Phil Hubbard

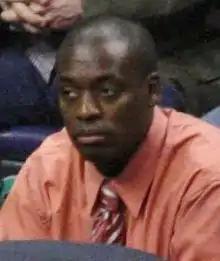
Hubbard in 2008

Philip Gregory Hubbard (born December 13, 1956) is an American former professional basketball player and coach. He won a gold medal in the 1976 Summer Olympics and after graduating from the University of Michigan, played for the Detroit Pistons and Cleveland Cavaliers of the National Basketball Association (NBA) from 1979 to 1989. Hubbard later served as an assistant coach for the Washington Wizards from 2003 to 2009 and as the head coach of the Los Angeles D-Fenders in 2014–15.